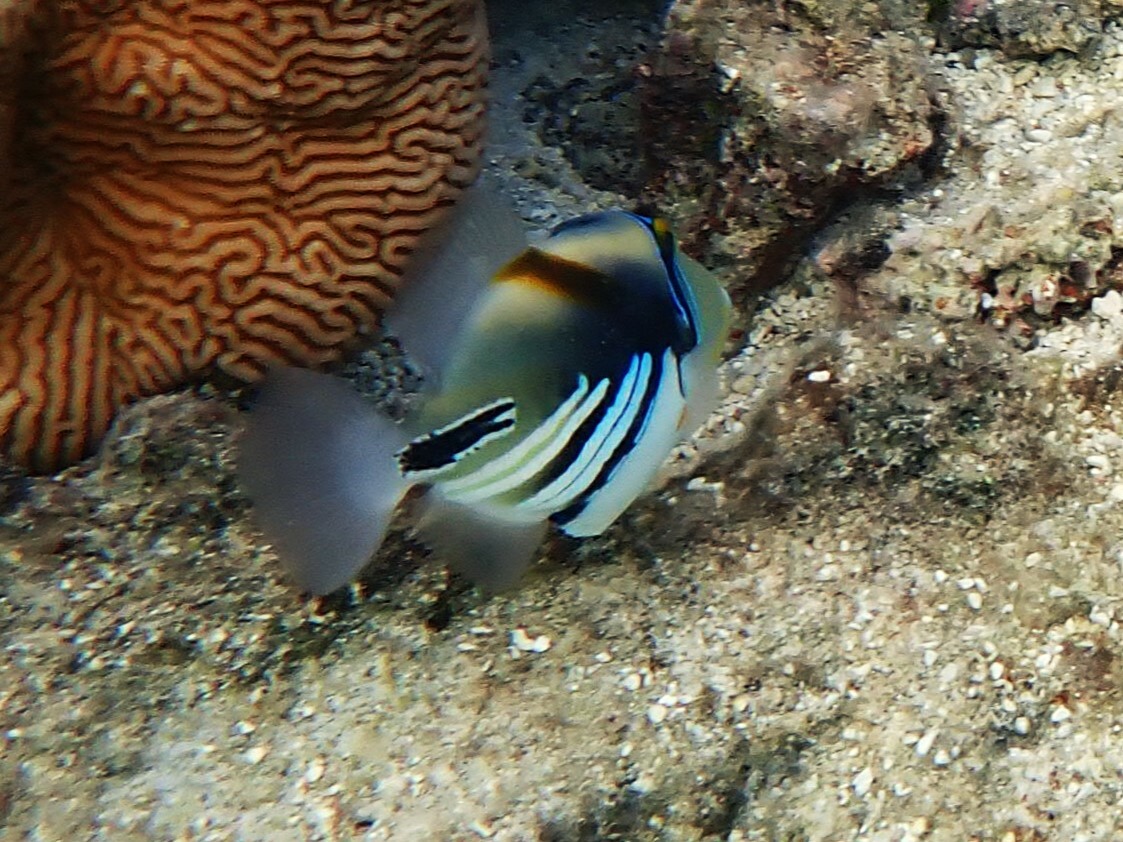
Rhinecanthus aculeatus (Lagoon Triggerfish)